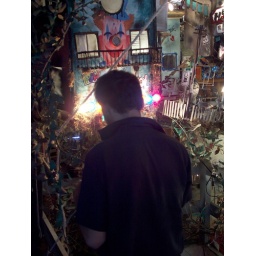
Working on the clown facade in the tree city.